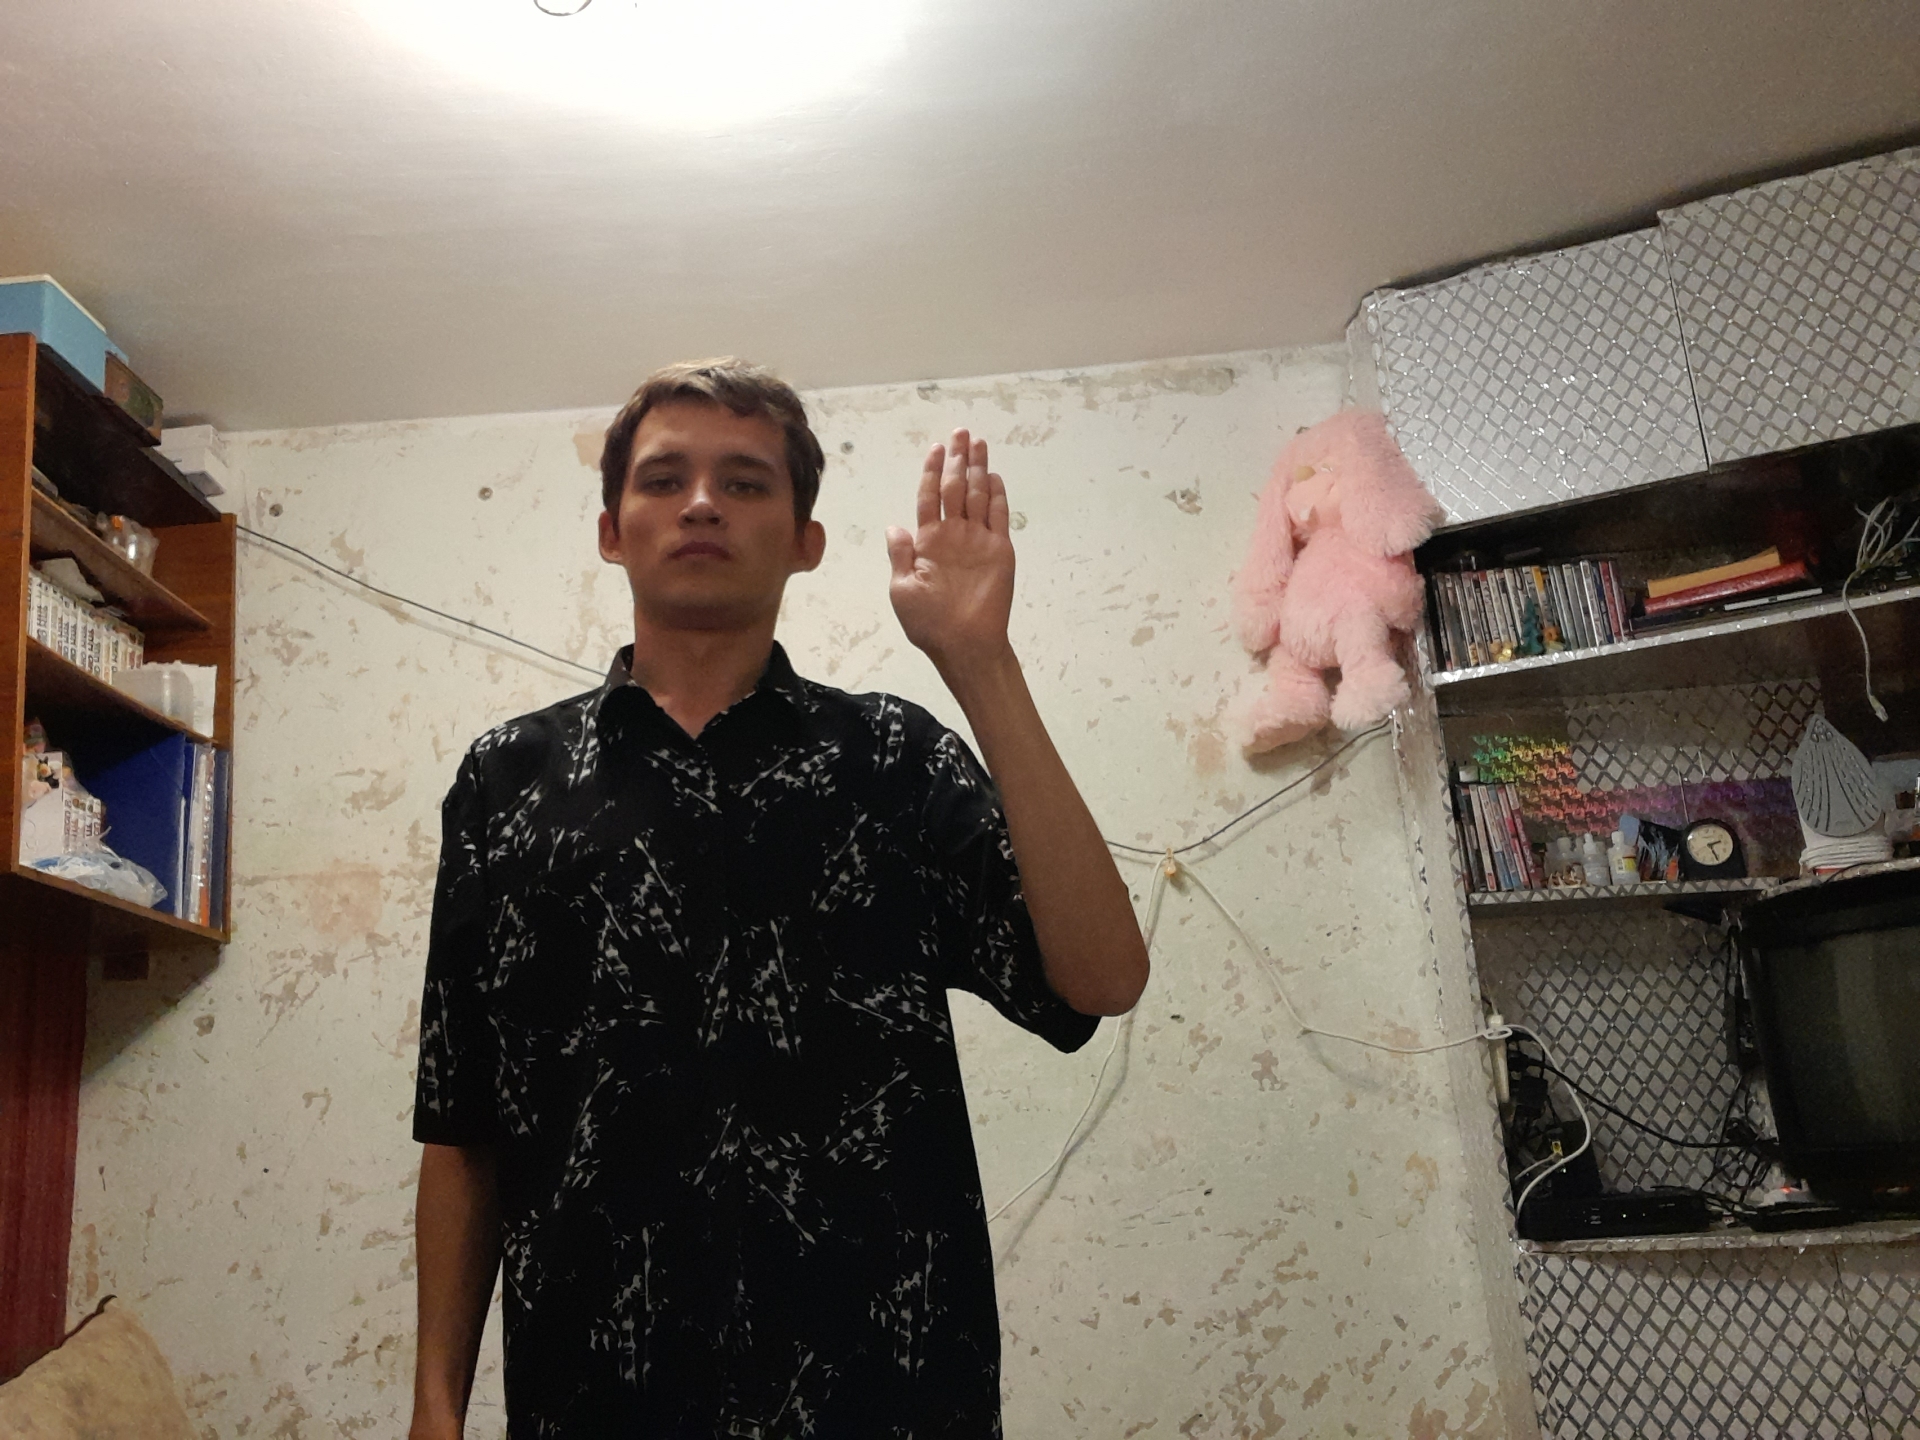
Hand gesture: stop